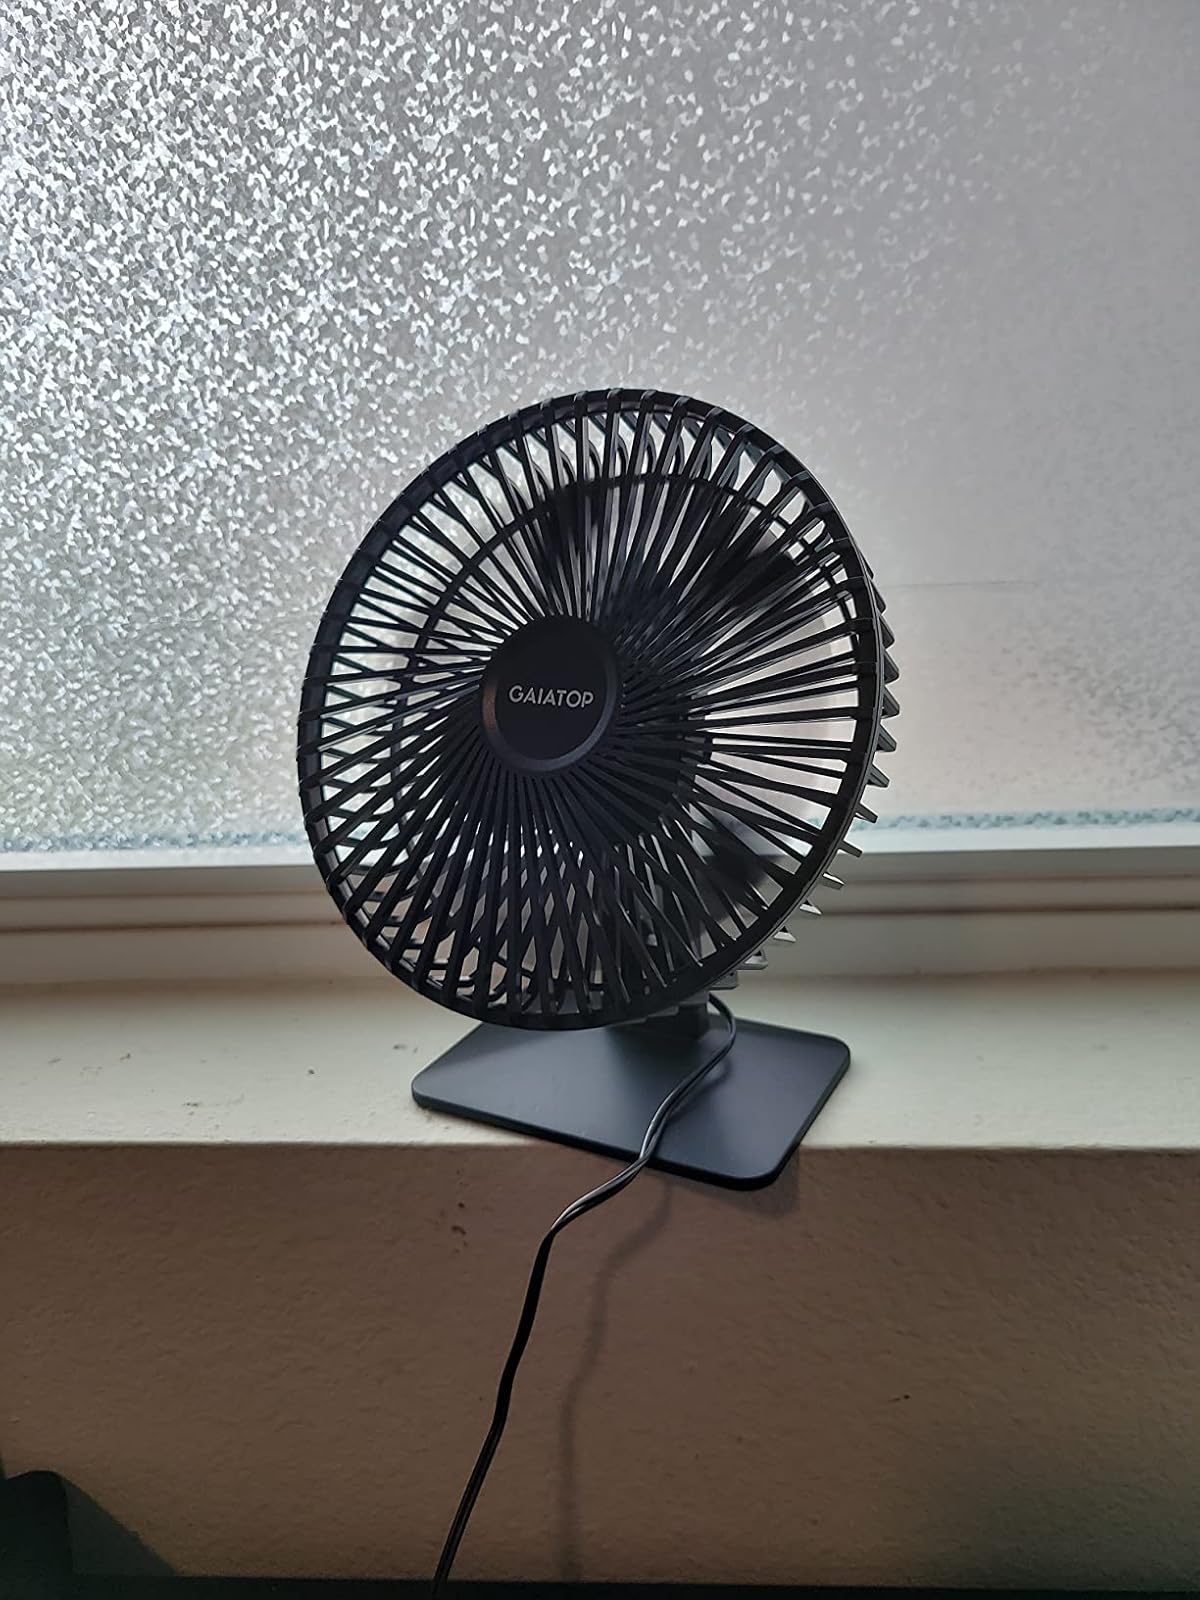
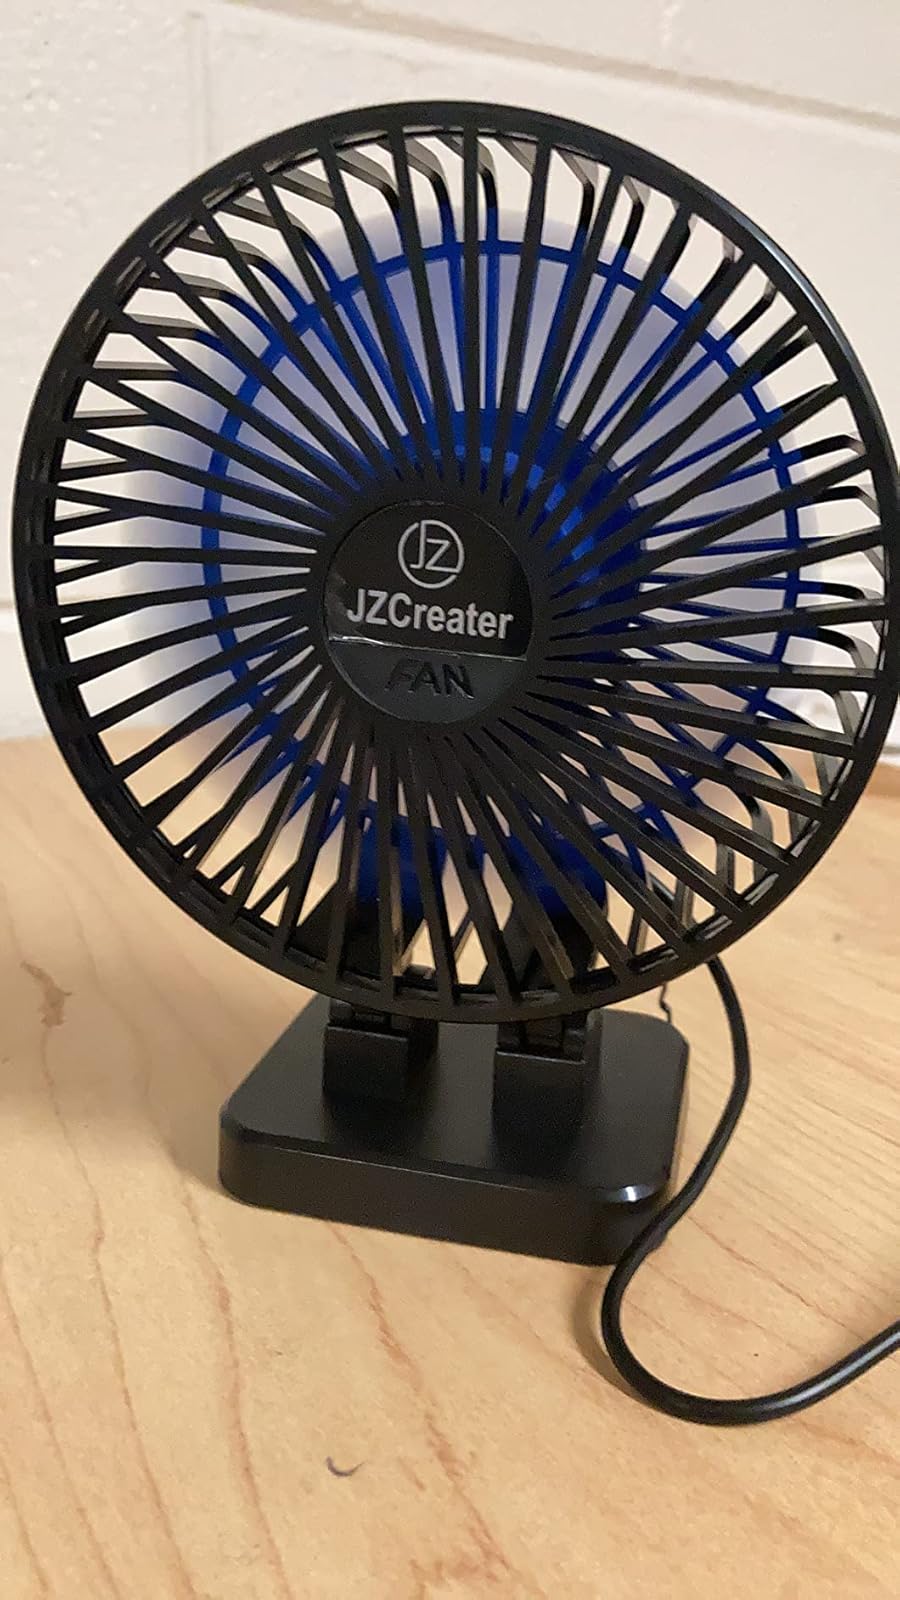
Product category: fan
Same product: no